Lund Church (Agder)

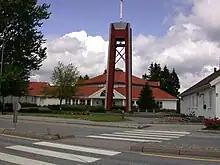
View of the church

Lund Church is a parish church of the Church of Norway in Kristiansand Municipality in Agder county, Norway. It is located in the district of Lund in the borough of Lund near the central part of the city of Kristiansand. It is the church for the Lund parish which is part of the Kristiansand domprosti (arch-deanery) in the Diocese of Agder og Telemark. The white, brick church was built in a hexagonal design in 1987 using plans drawn up by the architects J. Landsverk and Nordbø. The church seats about 360 people.